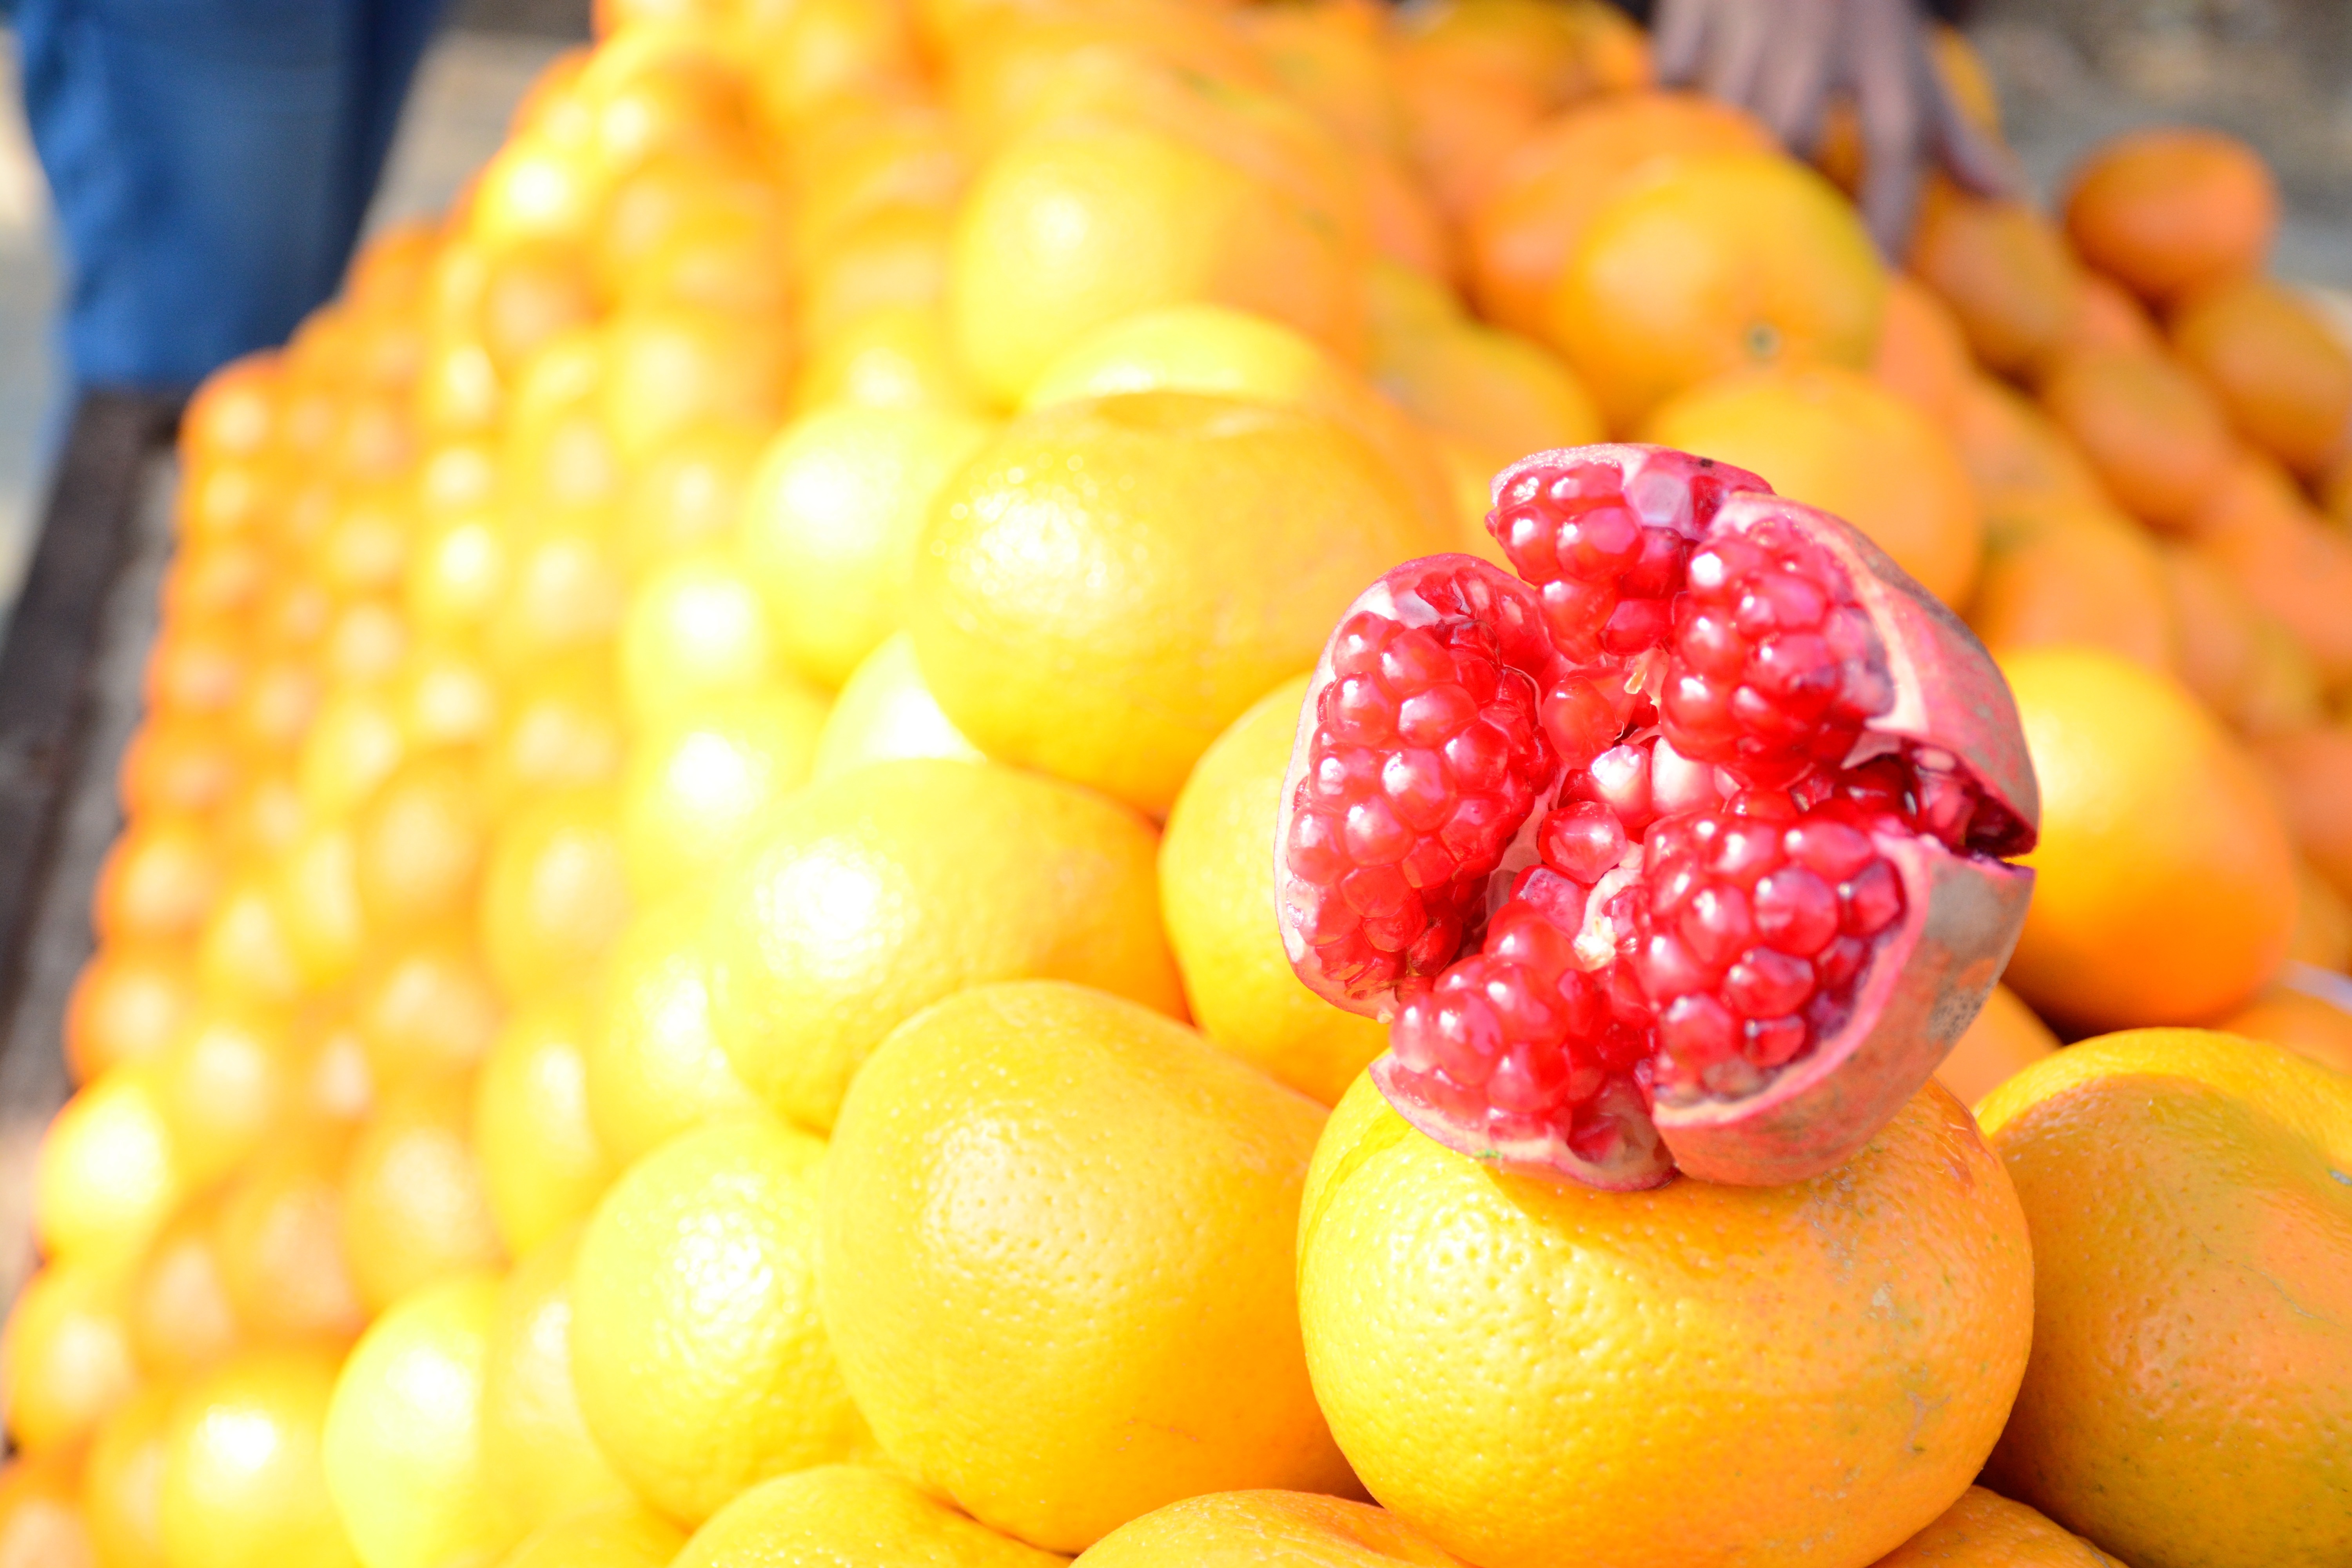
plant, fruit, flower, orange, food, produce, tangerine, clementine, citrus, flowering plant, mandarin orange, land plant, tangelo